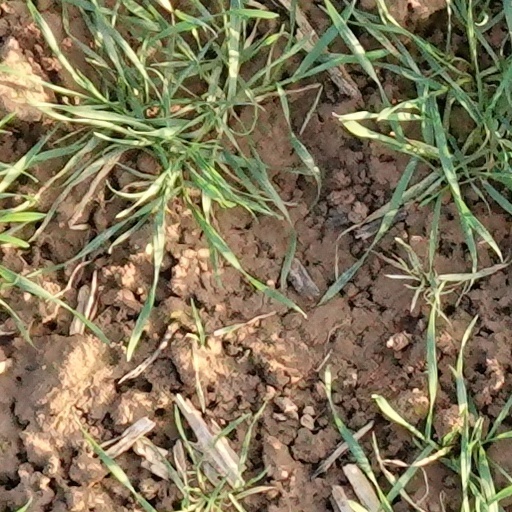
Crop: wheat